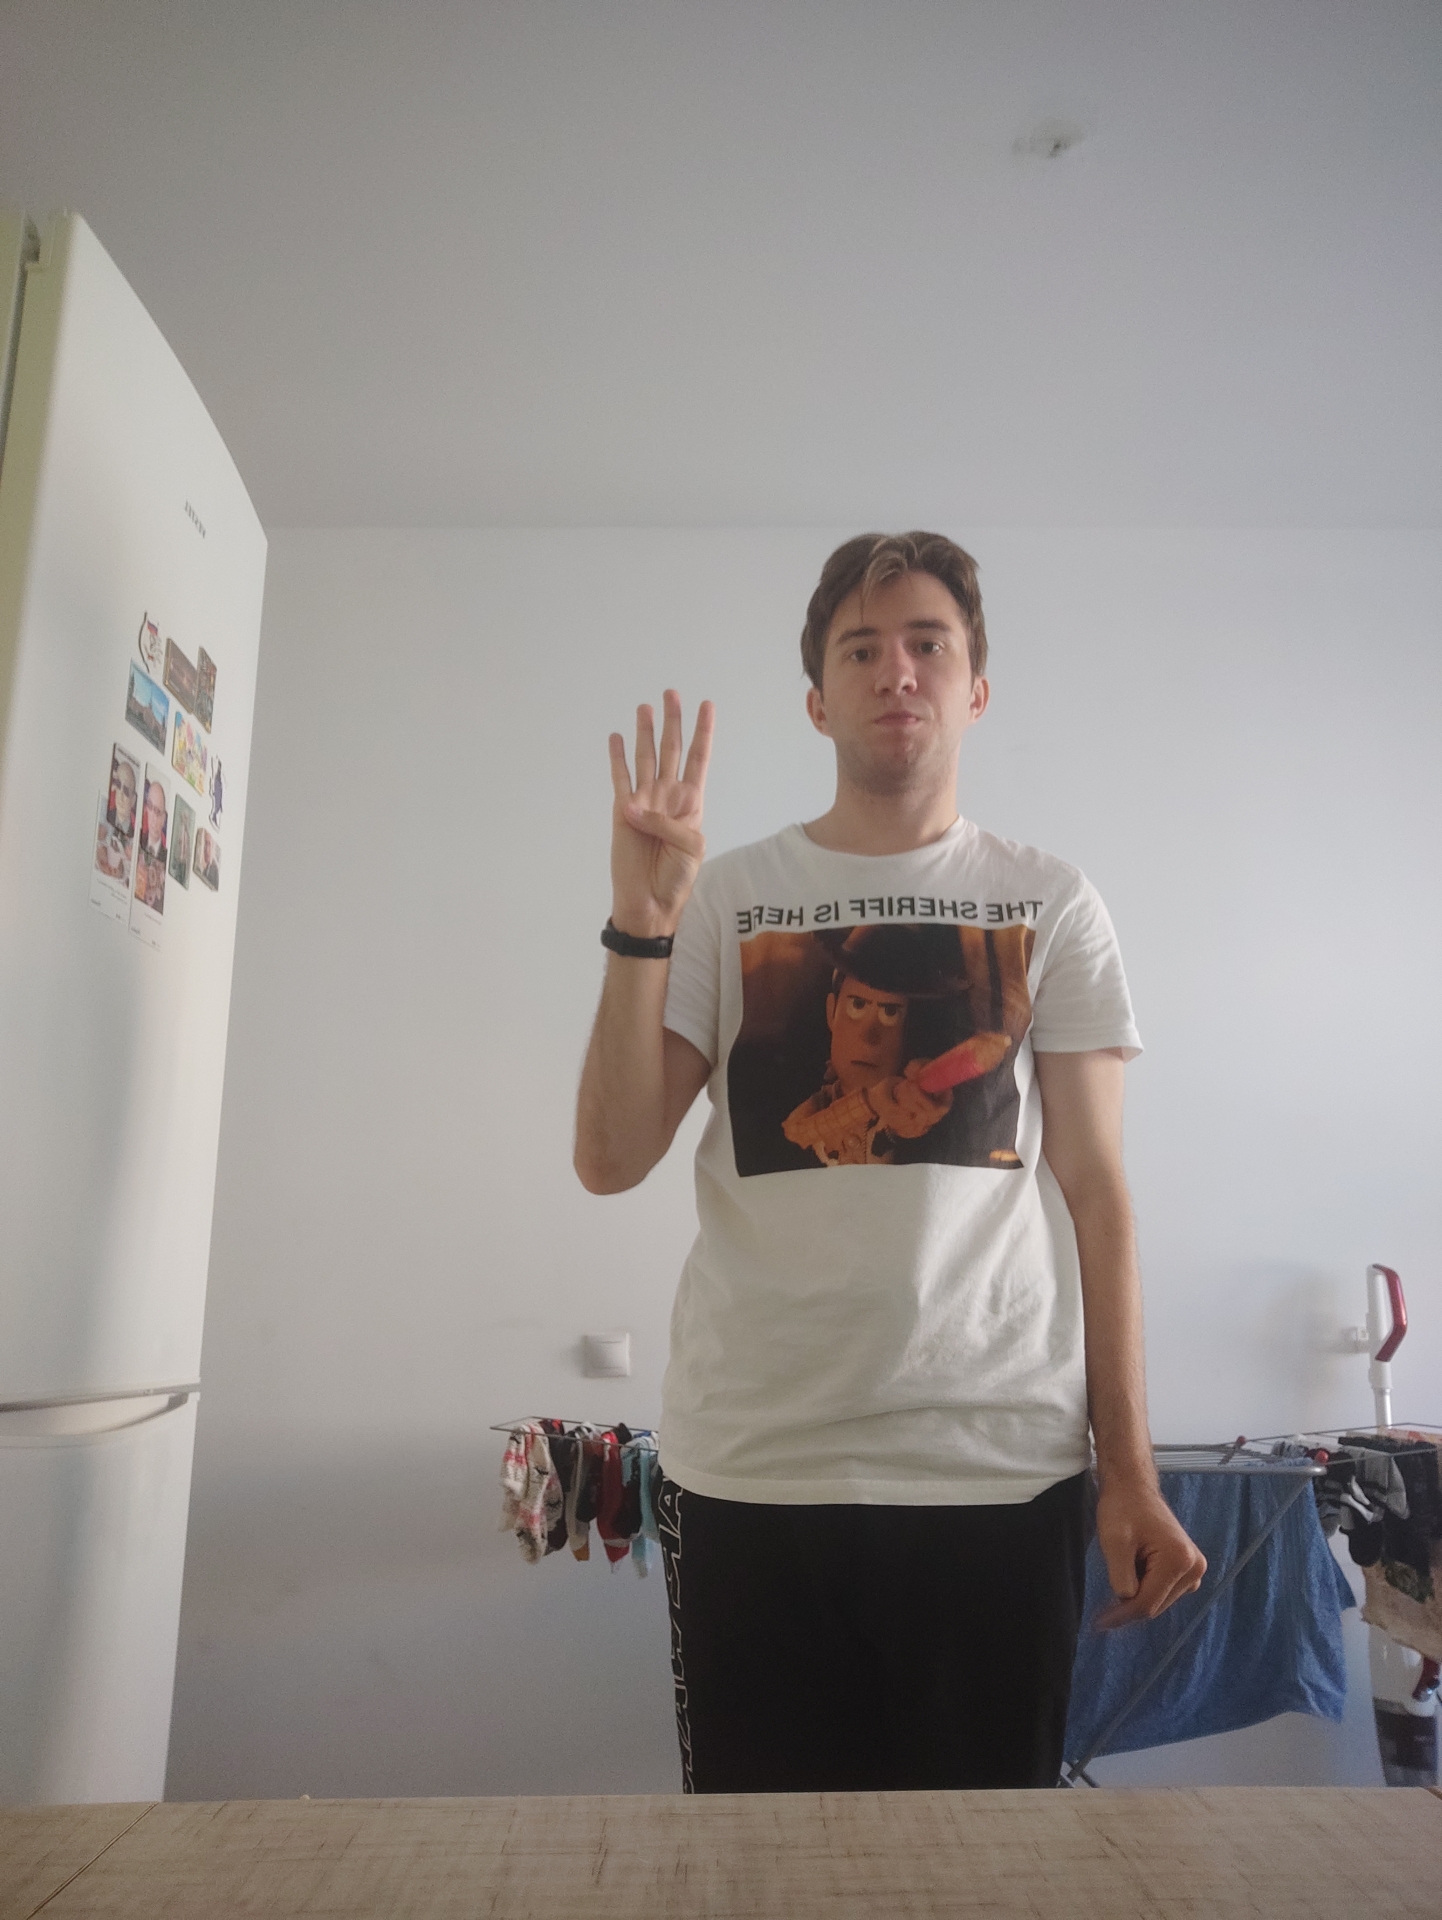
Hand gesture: four